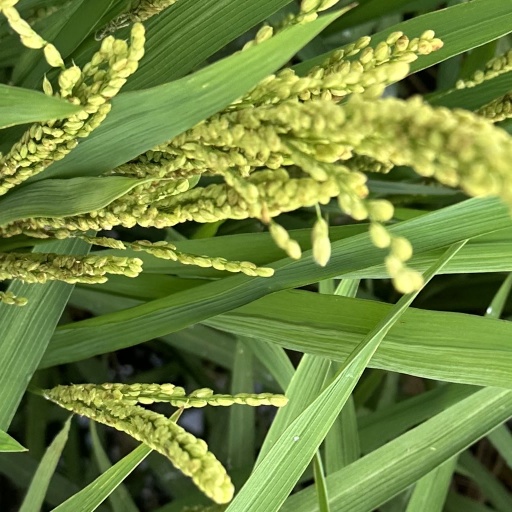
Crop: rice